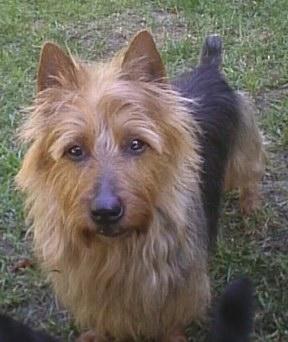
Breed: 202-n000020-Australian_terrier